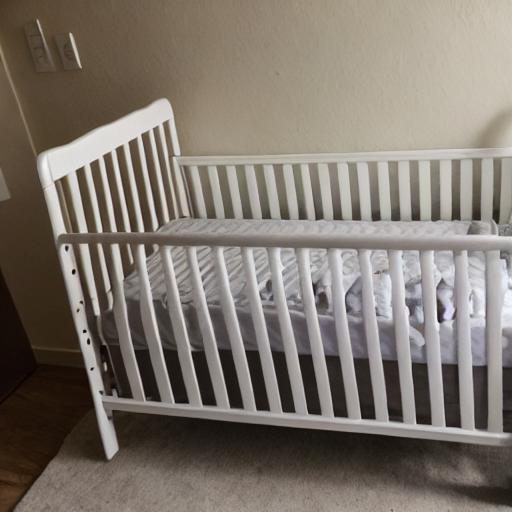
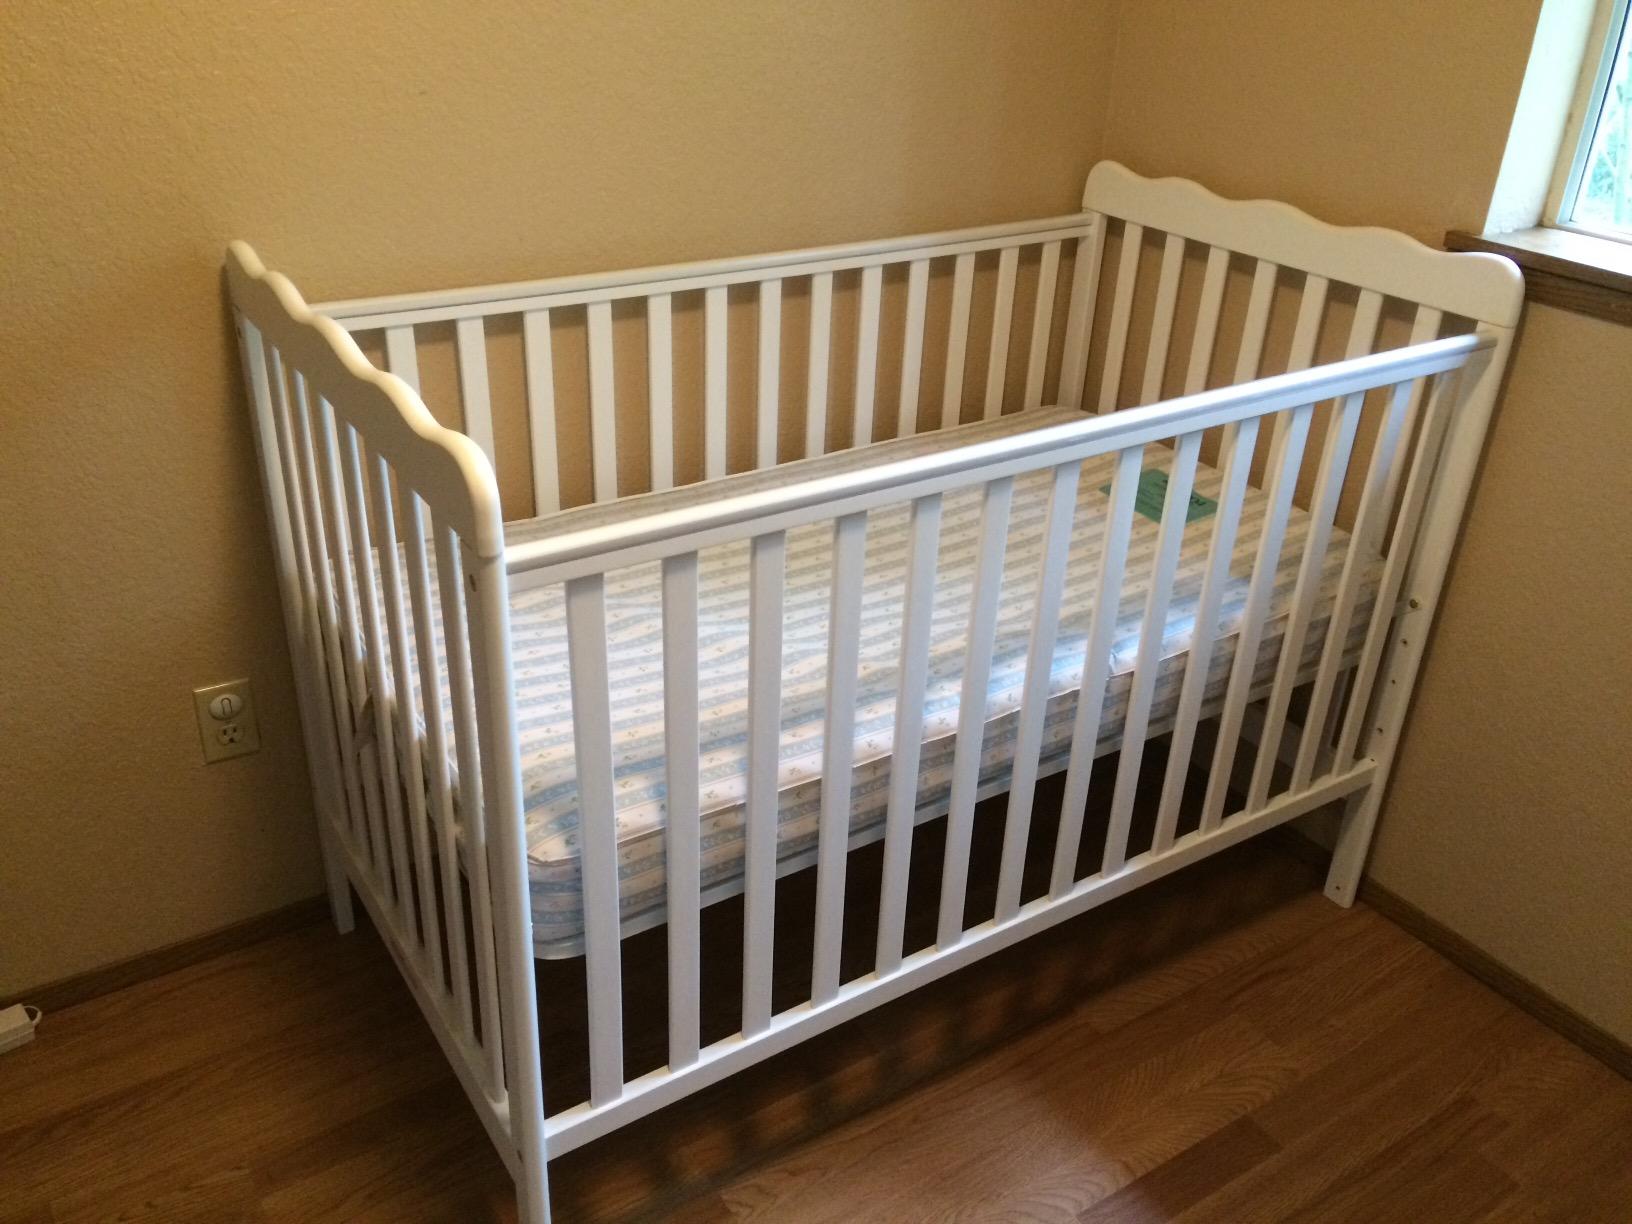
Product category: products_crib
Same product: no